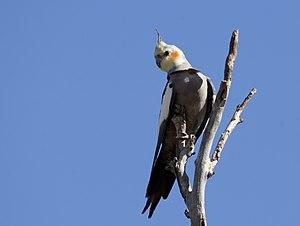
Ceci est une liste des oiseaux endémiques ou quasi-endémiques d'Australie.